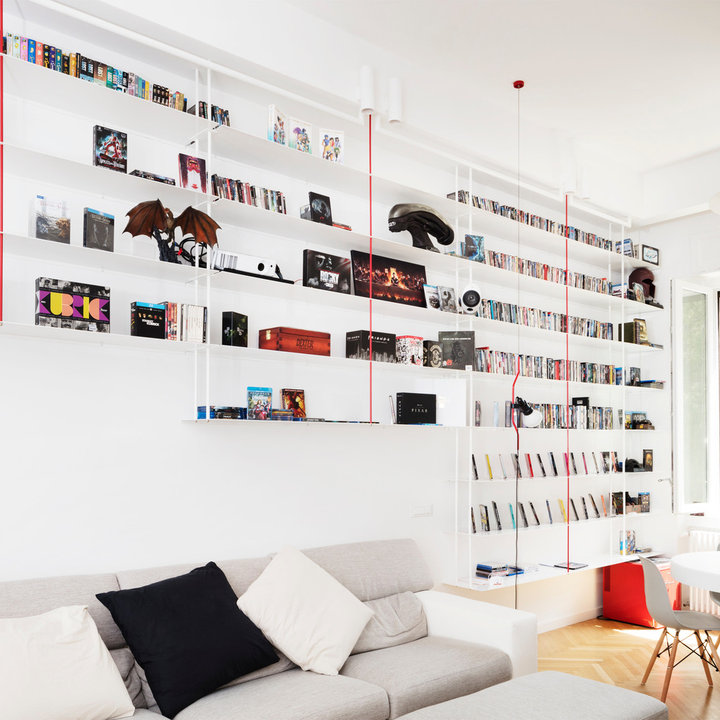
Style: Modern